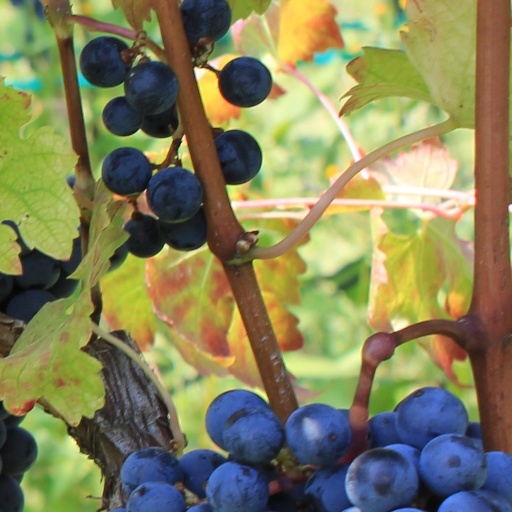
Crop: grape